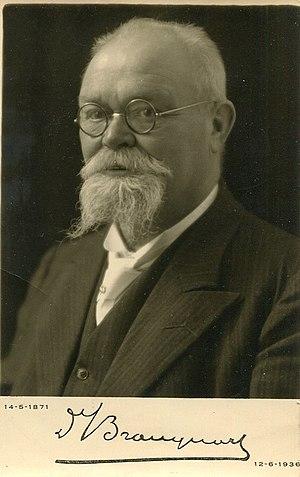
Braine-le-Comte est une ville francophone de Belgique située en Région wallonne dans la province du Hainaut.